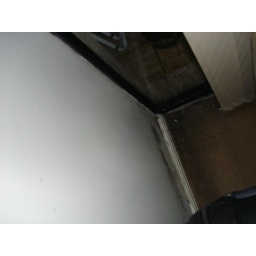
Unit 5 floor near balcony